Dearborn Park

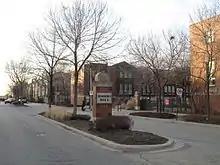
Dearborn Park II starts just south of Roosevelt Road and extends down to 15th Street.

The newly named Dearborn Park Corporation decided to construct the community in two phases, with the first phase — 1,456 housing units — being built on 24 acres north of Roosevelt Road. On the north side of the property, the land bordered Dearborn Station, which had quietly been purchased by one of the early Project 21 backers in 1982, for $1 million and a commitment to invest $10 million in restoring the station.